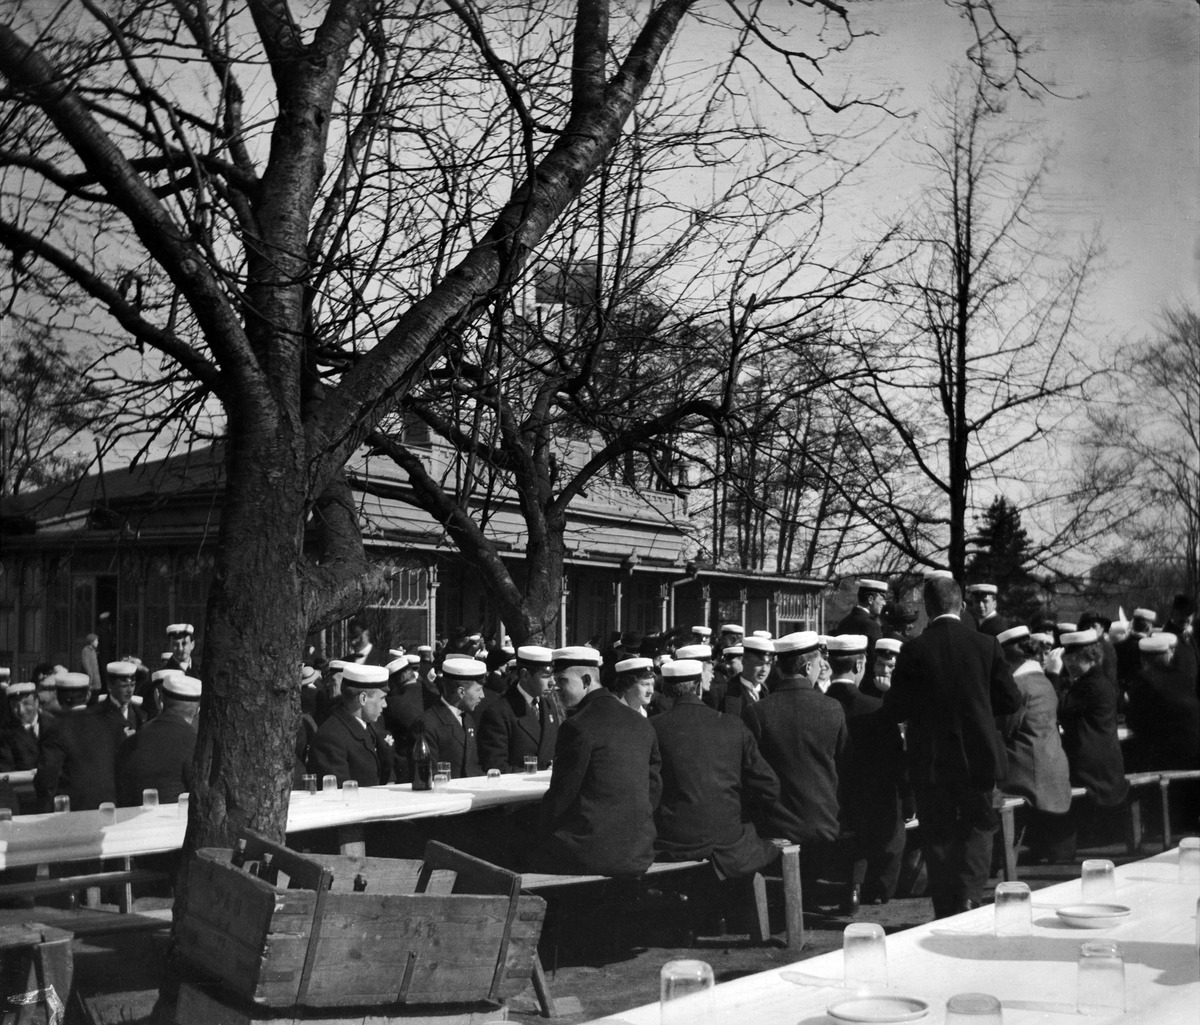
Ylioppilaat viettämässä vappua Kaisaniemessä
sisällön kuvaus: Ylioppilaat viettämässä vappua Kaisaniemessä. mustavalkoinen
Kuvaaja: Timiriasew, Ivan, valokuvaaja
Ajankohta: kuvausaika 01.05.1915
Paikka: Suomi, Uusimaa, Helsinki, Kluuvi Helsinki, Kaisaniemi
Aiheet: vuotuisjuhlat vappu, ylioppilaat